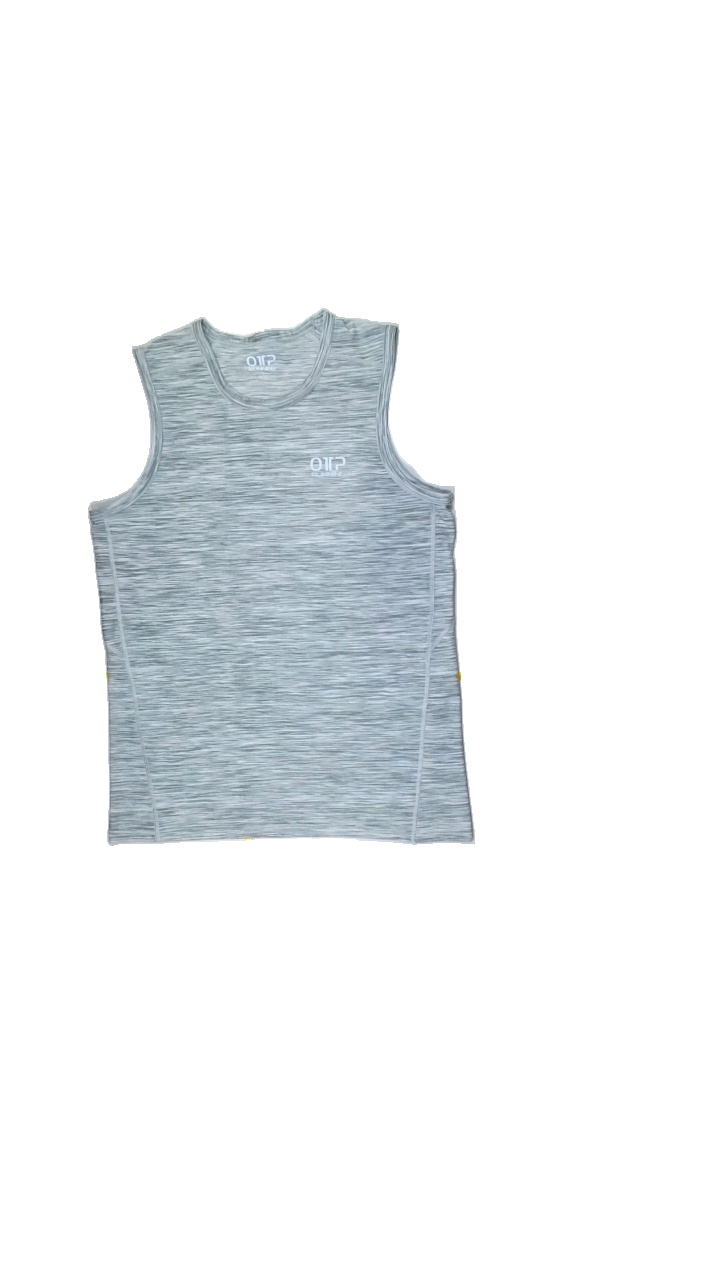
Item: Top (Men)
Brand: Otp
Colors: Grey
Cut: C-collar, Tight
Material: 100% polyester
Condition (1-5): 5
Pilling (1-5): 5
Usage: Reuse
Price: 100-150